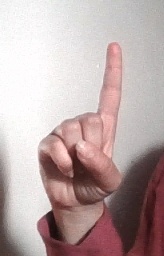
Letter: bb